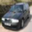
Label: automobile